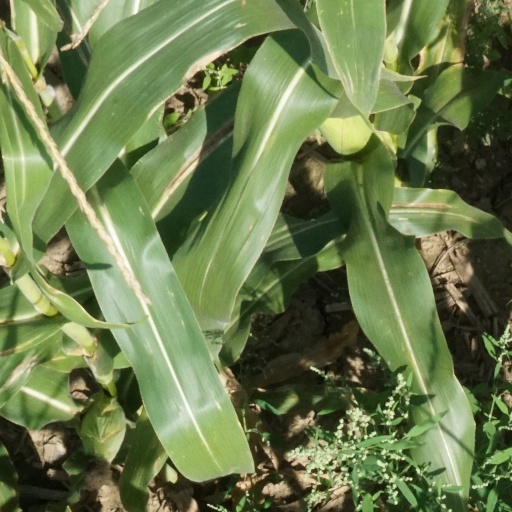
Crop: maize; corn